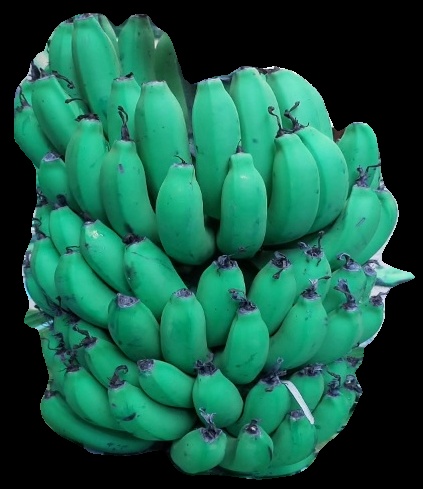
Variety: pachbale
Grade: grade2